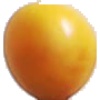
Label: cherry_wax_yellow